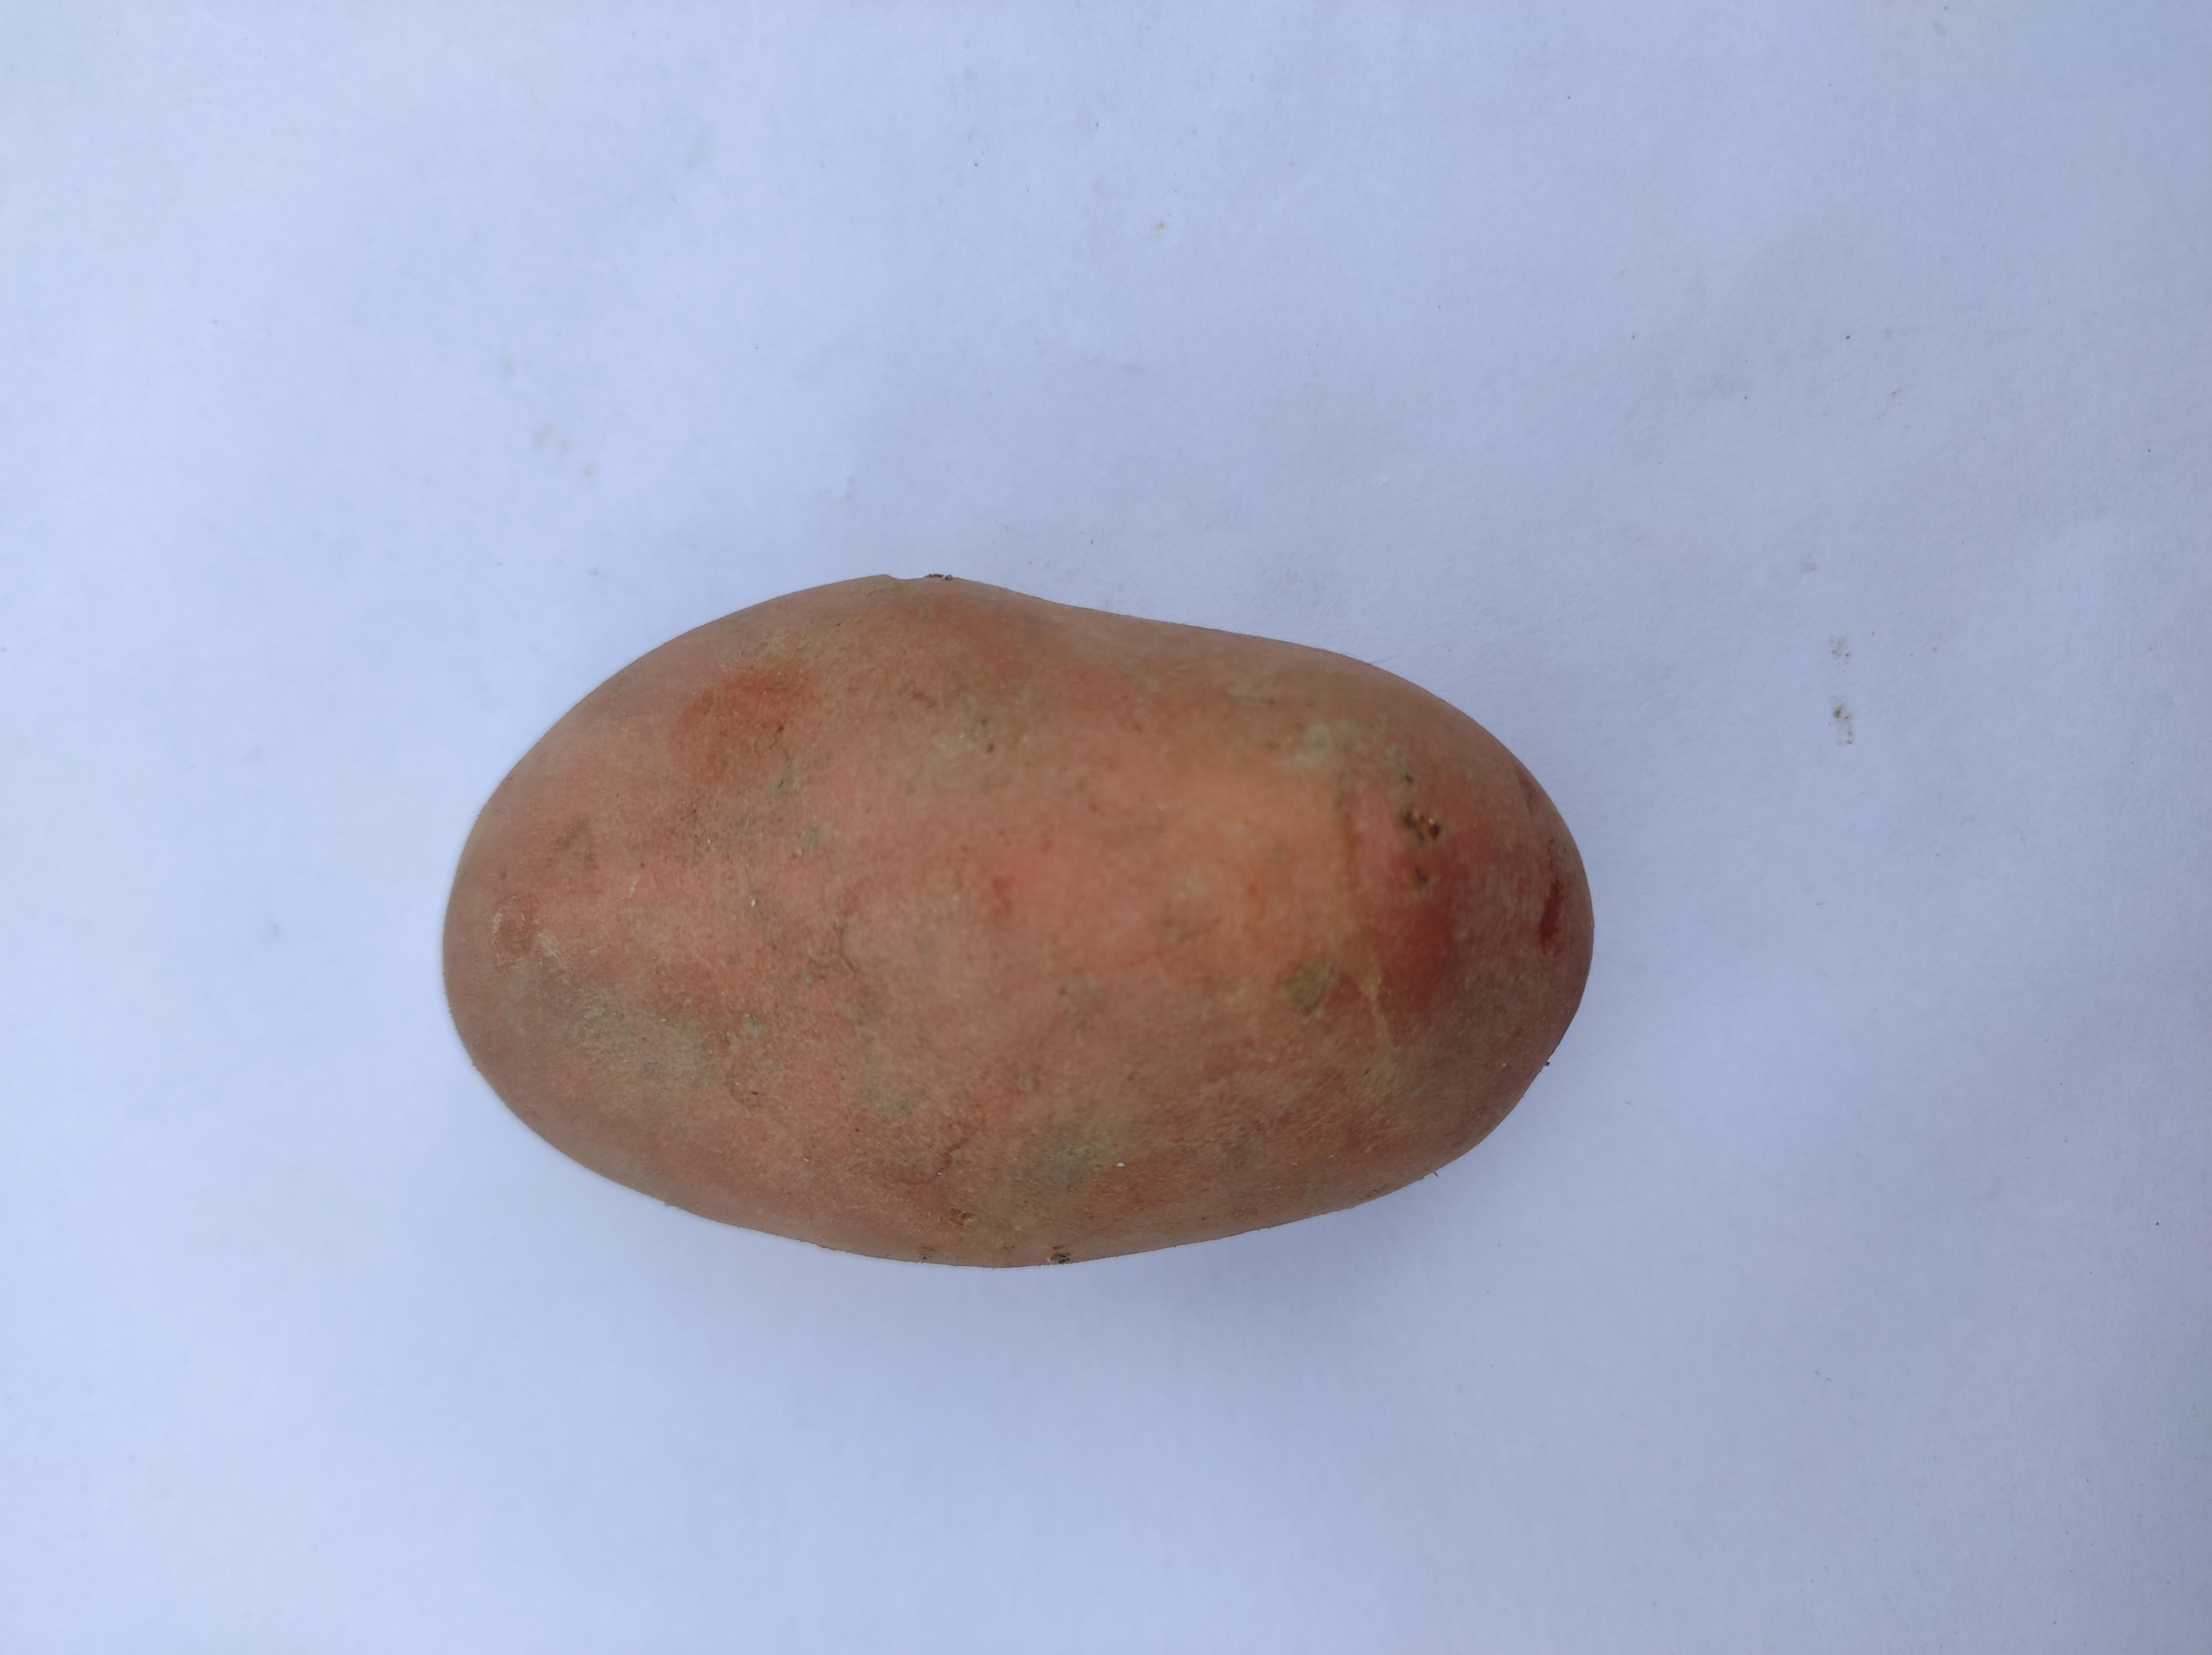
Label: Potato